Asian American hip-hop

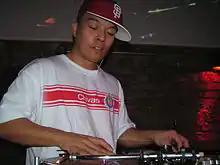
DJ Qbert circa 2008

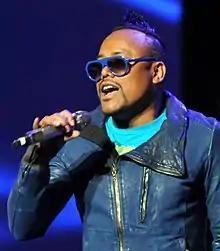
apl.de.ap performing in 2011.

In the early 1990s, two hip hop turntablists of Filipino descent came to prominence DJ Qbert, Mix Master Mike, they were both founding members of the group Invisibl Skratch Piklz. In 1990, DJ Qbert won the DMC World DJ Championships, the following year he was joined by his group Shadow of the Prophet (later known as Invisibl Skratch Piklz) which included Mix Master Mike. Together they won for three more consecutive years.